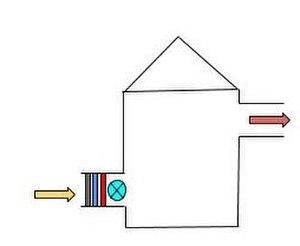
Schéma explicatif de la VMC simple flux